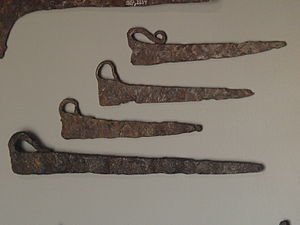
Pløk
Antikke romerske jern teltpløkke fra slottet Künzing Quintanis
En pløk er en genstand man placerer i jorden for at holde et element nede og/eller stabilt, ofte er det barduner fra forskellige telte og master.